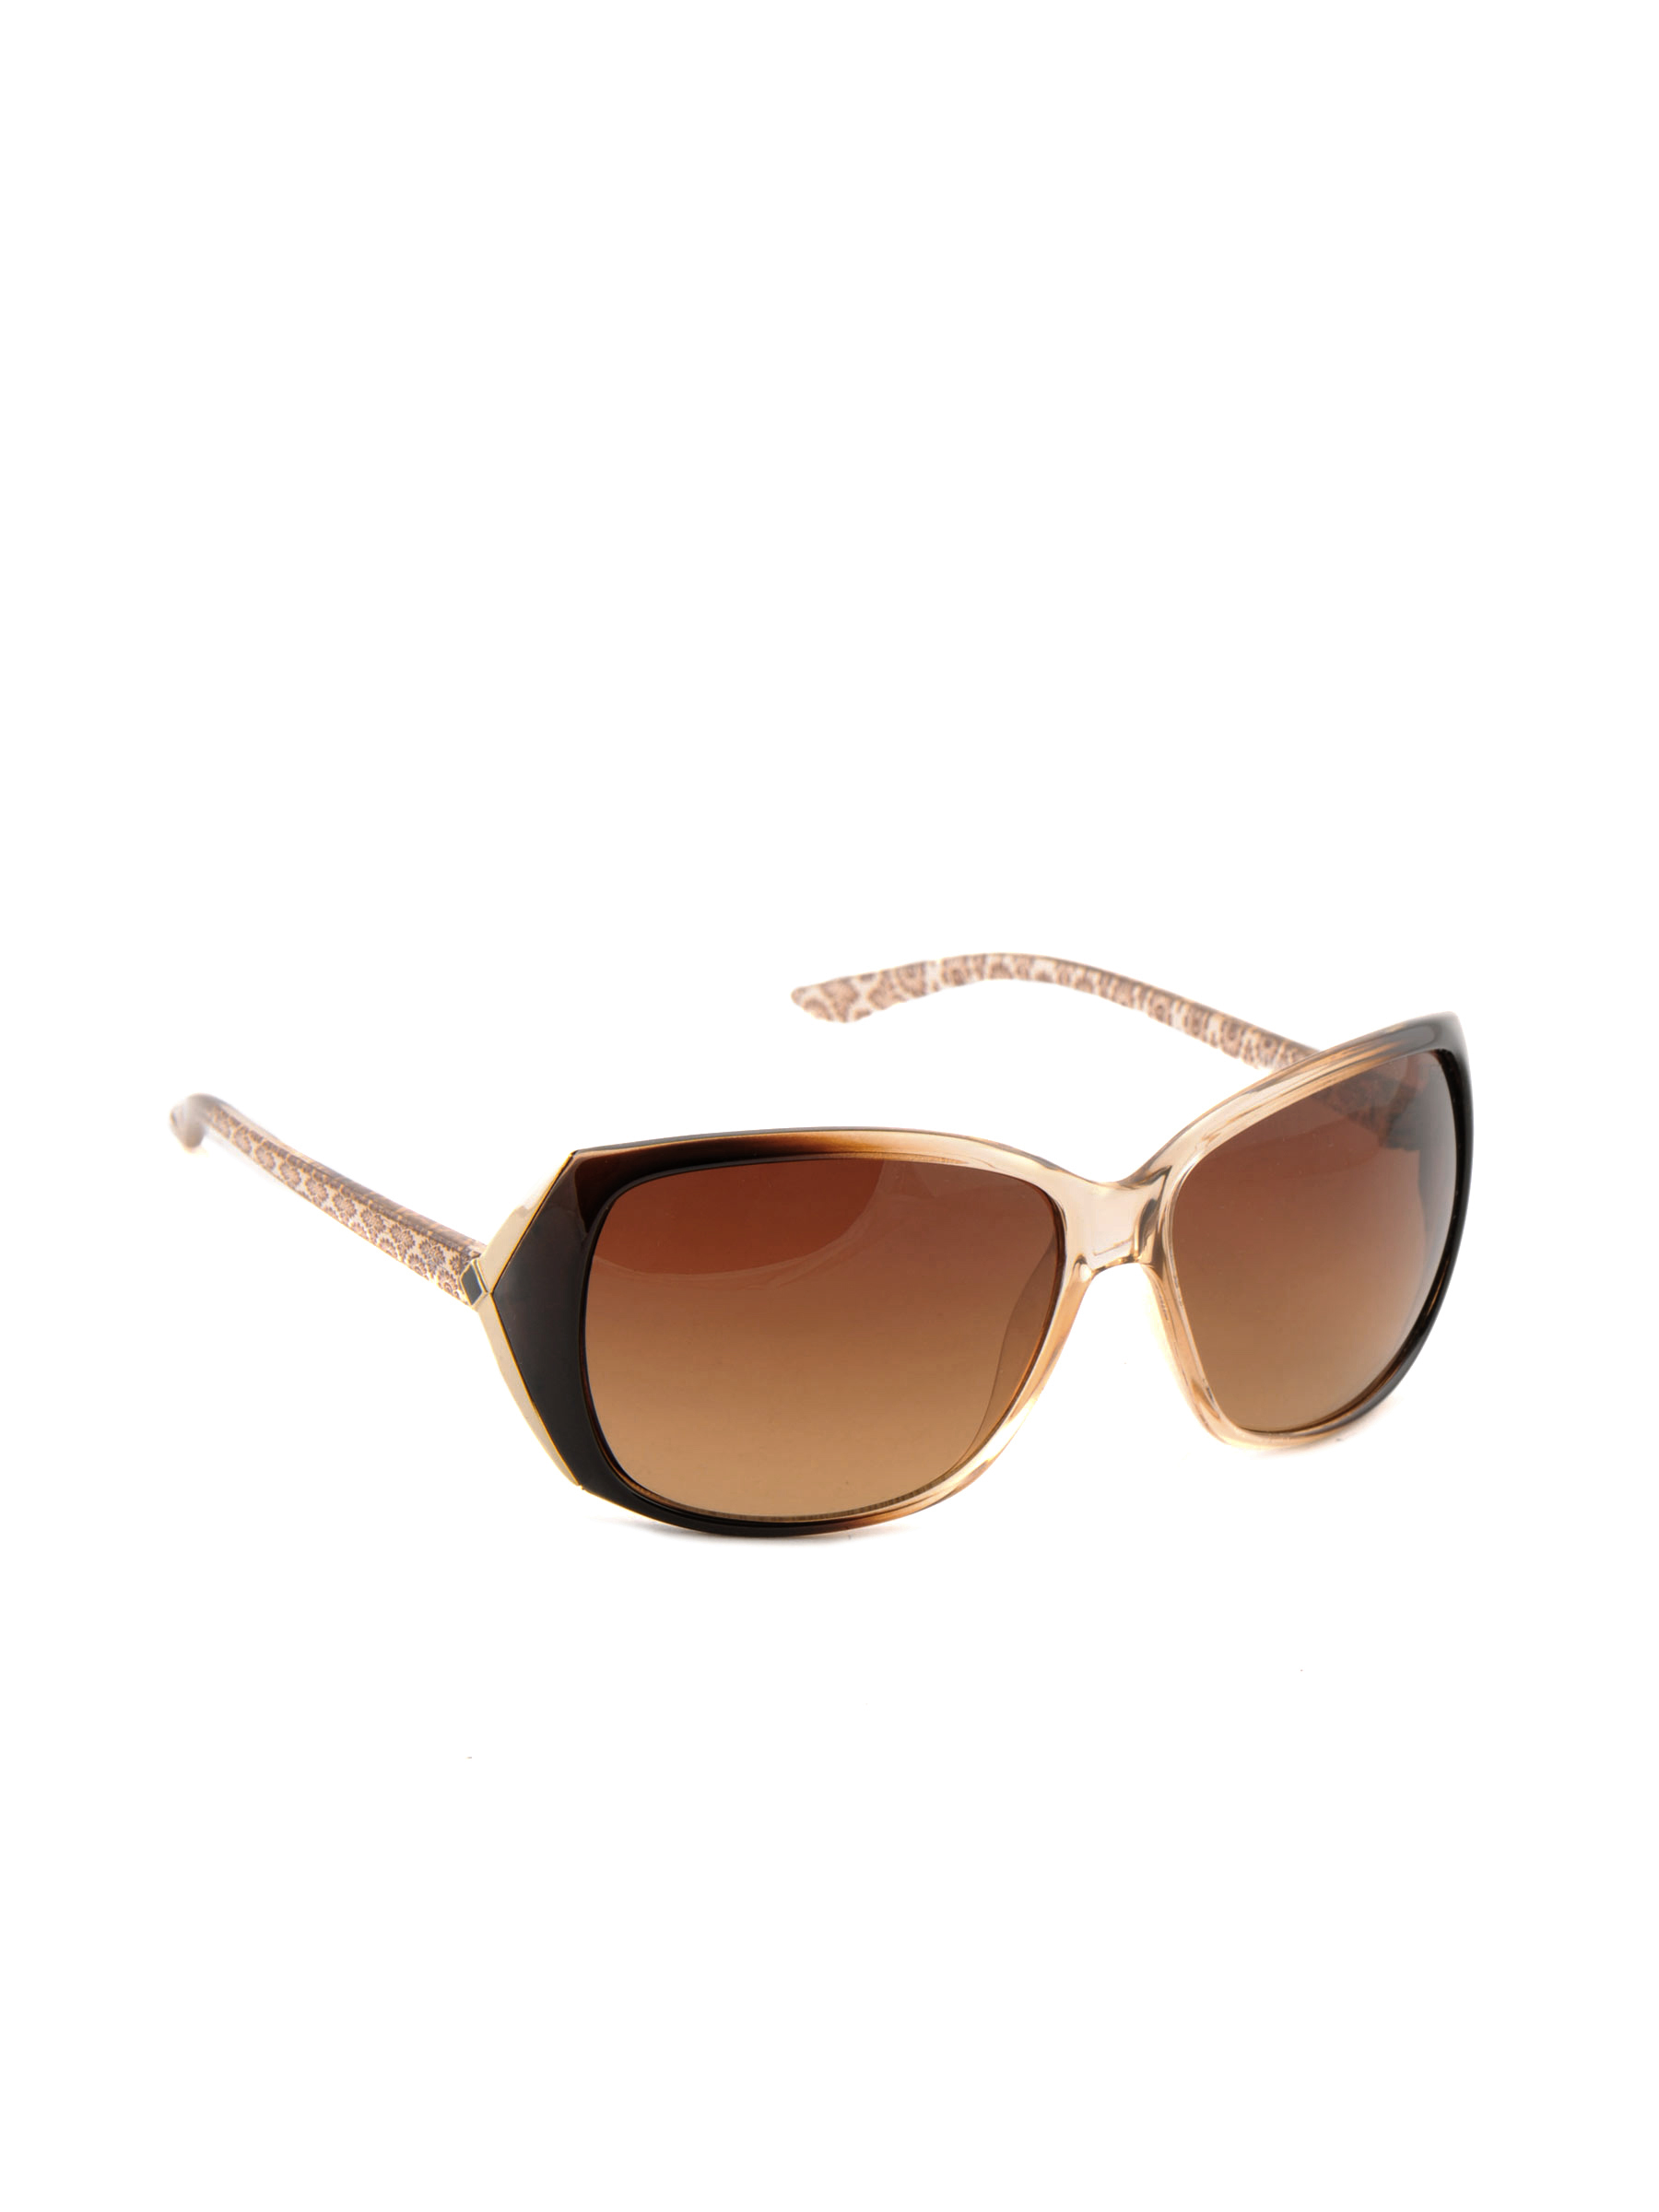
Idee Women Funky Eyewear Brown Sunglasses
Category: Accessories / Eyewear / Sunglasses
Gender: Women
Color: Brown
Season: Winter 2016
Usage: Casual